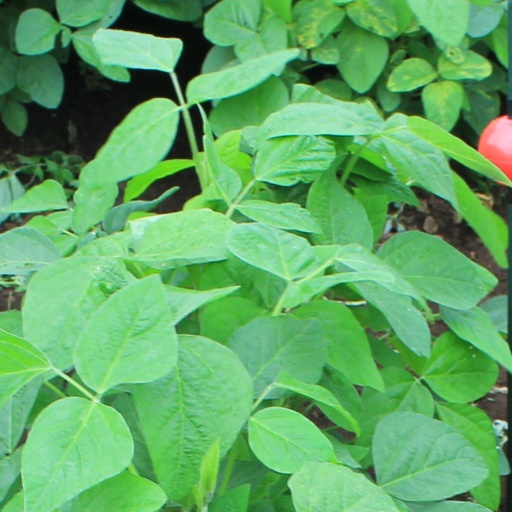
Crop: soybean